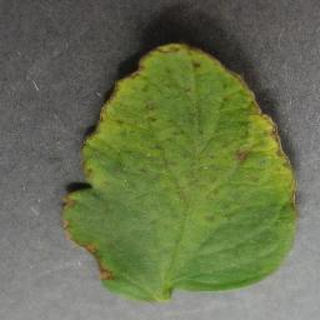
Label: tomato_yellow_leaf_curl_virus